Erle V. Painter

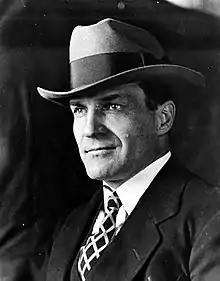

Erle Vansant Painter (December 20, 1881 – September 1968), or Doc, was an American chiropractor and athletic trainer for the Boston Braves (1929) and New York Yankees (1930–1942). He also helped direct the Brooklyn YMCA, and was a professor at Florida Southern College. Due to his role as trainer for the Yankee organization he was credited with "modernizing training methods for professional athletes".